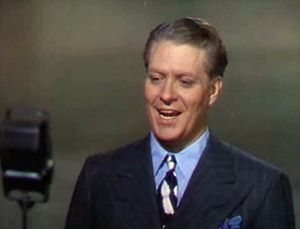
Nelson Eddy
fra filmen Sweethearts (1938)
"Nelson Ackerman Eddy var en amerikansk sanger og skuespiller. Eddy var operasanger, indtil Hollywood ""opdagede"" ham.